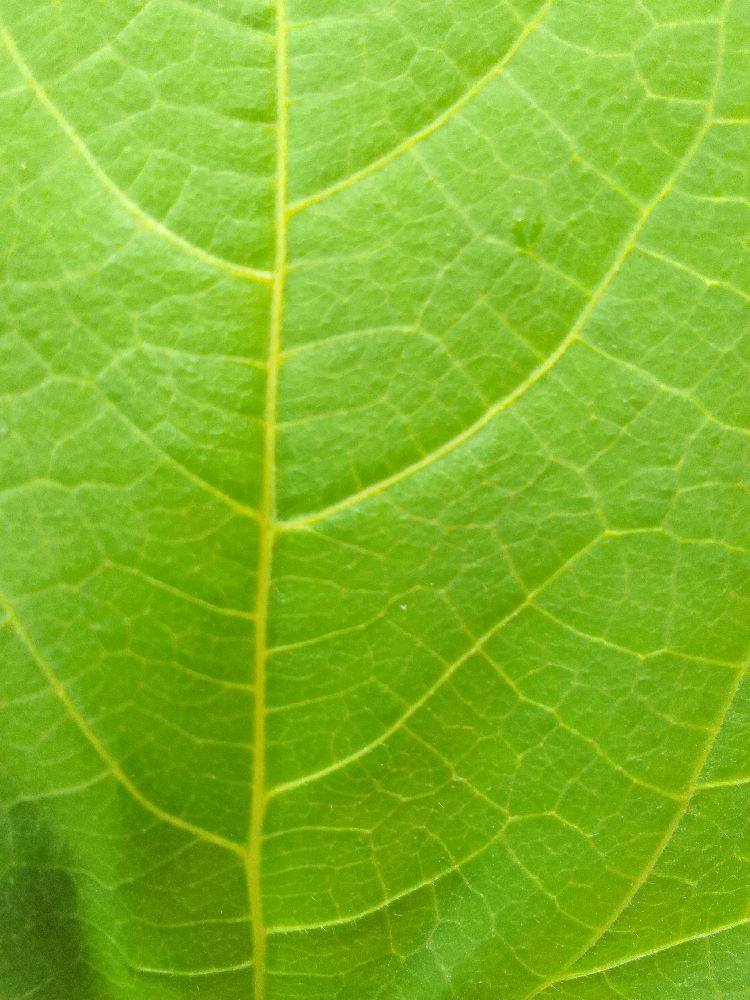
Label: healthy